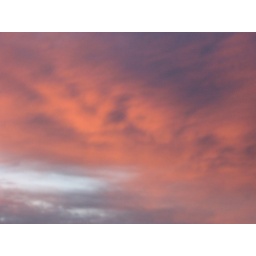
red sky in the morning sheperd`s warning  sunrise over bournemouth